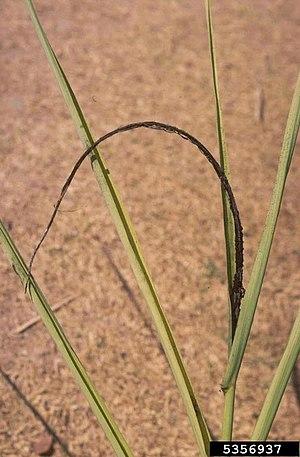
Le charbon de la canne à sucre est une maladie fongique qui affecte les différentes espèces de cannes à sucre. Cette maladie est causée par un champignon phytopathogène, Sporisorium scitamineum. La maladie est parfois qualifiée de « culmicole », terme qui se réfère à l'excroissance du champignon qui se forme sur la tige de la plante. Elle affecte diverses espèces de canne à sucre et a également été signalée sur d'autres espèces de graminées, mais pas à un niveau critique. La caractéristique la plus reconnaissable de cette maladie est une excroissance noire ou grise qu'on appelle « fouet charbonneux ».